Montorge Castle

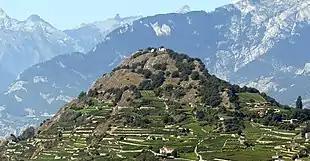
View of the hill Mont d'Orge with the ruins on top from Sion.

In the middle of the 14th century, the troops from the upper Valais under the command of Antoine de la Tour began to threaten the lands of Bishop Witschard Tavel. He sought support from the Count Amédée VI of Savoy, but the latter seized the opportunity to invade Sion and retake the castle. These conflicts culminated in a Civil War in 1364 and the murder of Bishop Tavelli at the Soie Castle in 1375. At that time, the Montorge castle passed into the hands of the house of Savoys.